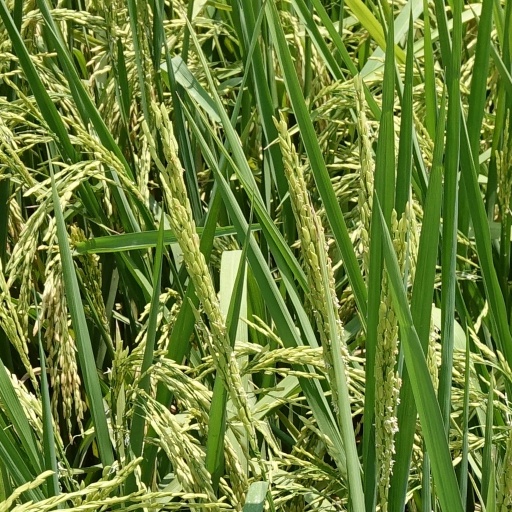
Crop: rice